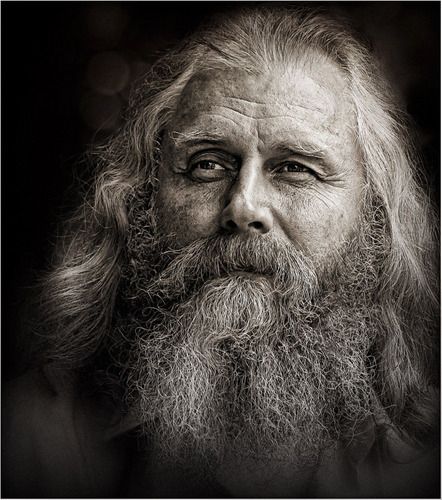
Gender: men